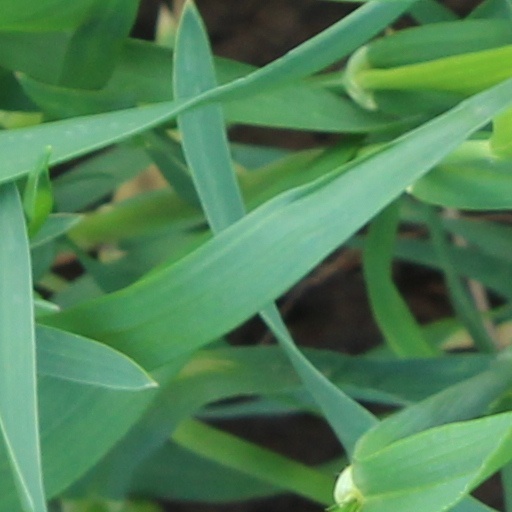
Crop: wheat